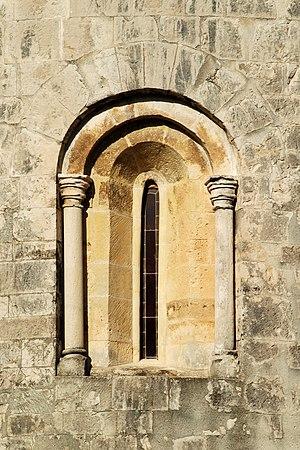
France - Hérault - Église Saint-Martin de Campagne
L'église Saint-Martin est une église romane située à Campagne dans le département français de l'Hérault en région Occitanie.